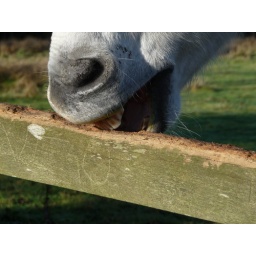
Slowly eating through the fence in order to escape!